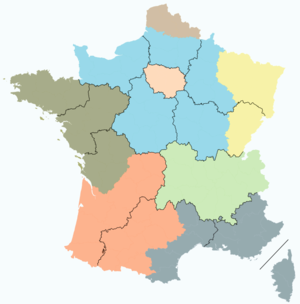
ZEAT de France métropolitaine avec les frontières des régions à partir de 2016 (réforme issue de l'acte III de la décentralisation). Travail personnel (Helio74100) Generé par mapchart.net
La zone d'études et d'aménagement du territoire, couramment abrégée sous le sigle ZEAT, est une subdivision territoriale de la France qui correspond à la première catégorie de la nomenclature des unités territoriales statistiques de l'Union européenne.